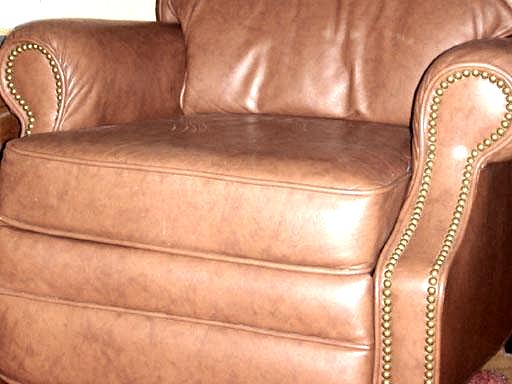
Material: leather